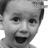
Emotion: happy